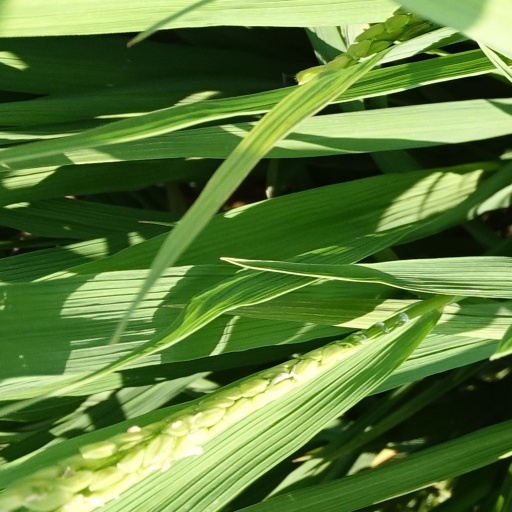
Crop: rice